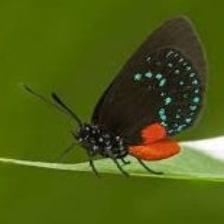
Species: ATALA
Butterfly family (ImageNet category): lycaenid_butterfly